Frank Greenleaf

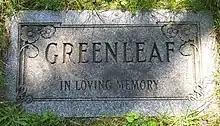
Flat red and grey granite stone inscribed with the name Greenleaf

In November 1928, Greenleaf began serving two years as first vice-president of the Quebec branch of the AAU of C. The branch expanded its membership during this time by adding the Quebec Amateur Fencing Association, and sought to begin a national organization for baseball in Canada. The branch supported the virtues of pure amateurism and distributed the "Canadian Athlete" newsletter to its members, a monthly house organ for the AAU of C.